Newtown Creek

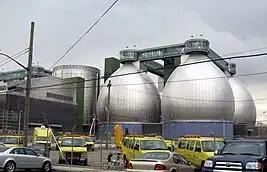
Three "digester eggs" at Newtown Creek Wastewater Treatment Plant

Maspeth Creek starts on the right bank, within Maspeth, Queens, and runs about before emptying into Newtown Creek. Prior to the industrial development of Queens, Maspeth Creek originated on the Ridgewood Plateau, a plateau that separated the watersheds of Newtown Creek to the south and Flushing River to the east.